Ohio State Buckeyes

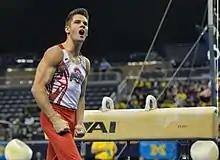
Alec Yoder in 2018

Currently coached by Kevin McGuff, the Ohio State women's basketball team plays its home games in the Value City Arena, which they moved into in 1998. Prior to 1998, they played at St. John Arena. They have won 10 Big Ten titles, which is the most in the conference and have 14 appearances in the NCAA tournament, the most recent being in 2016.